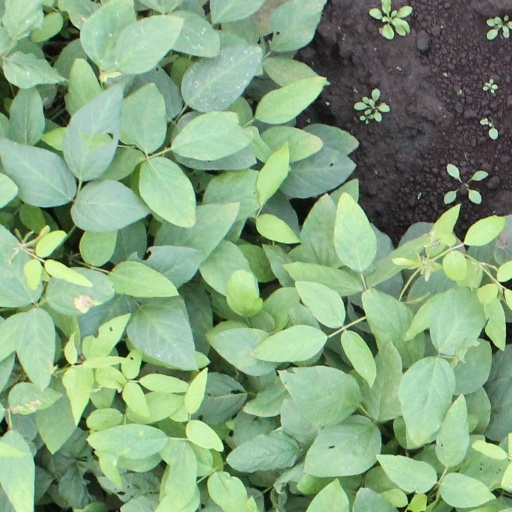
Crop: soybean